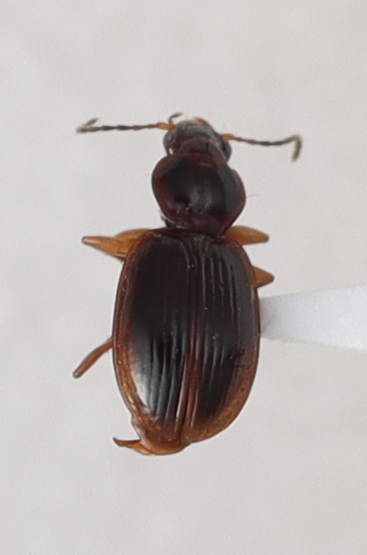
Scientific name: Mecyclothorax konanus
Plot: 14
Trap: E
Collected: 20210629